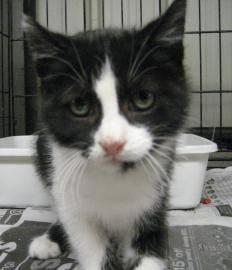
cat